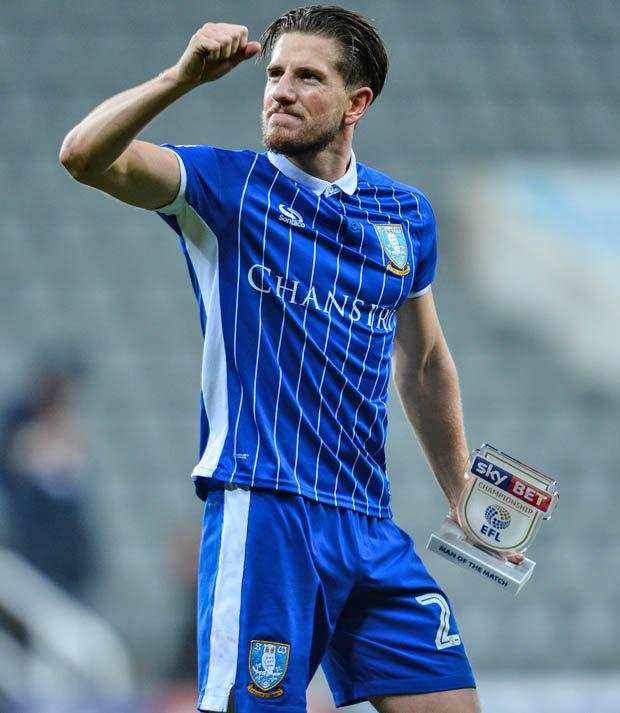
football player plays for football team versus football team in the championship
Relation: Action, Story